Criticism of the Book of Mormon

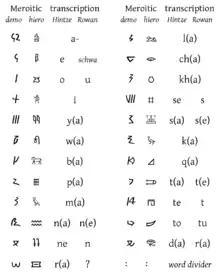
The Meroitic alphabet

Furthermore, official LDS Church commentary on the Book of Mormon says that at least some ancestors of Native Americans came from the Jerusalem area; however, Native American linguistic specialists have not found any Native American language that appears to be related to languages of the ancient Near East.